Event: Nepal Earthquake
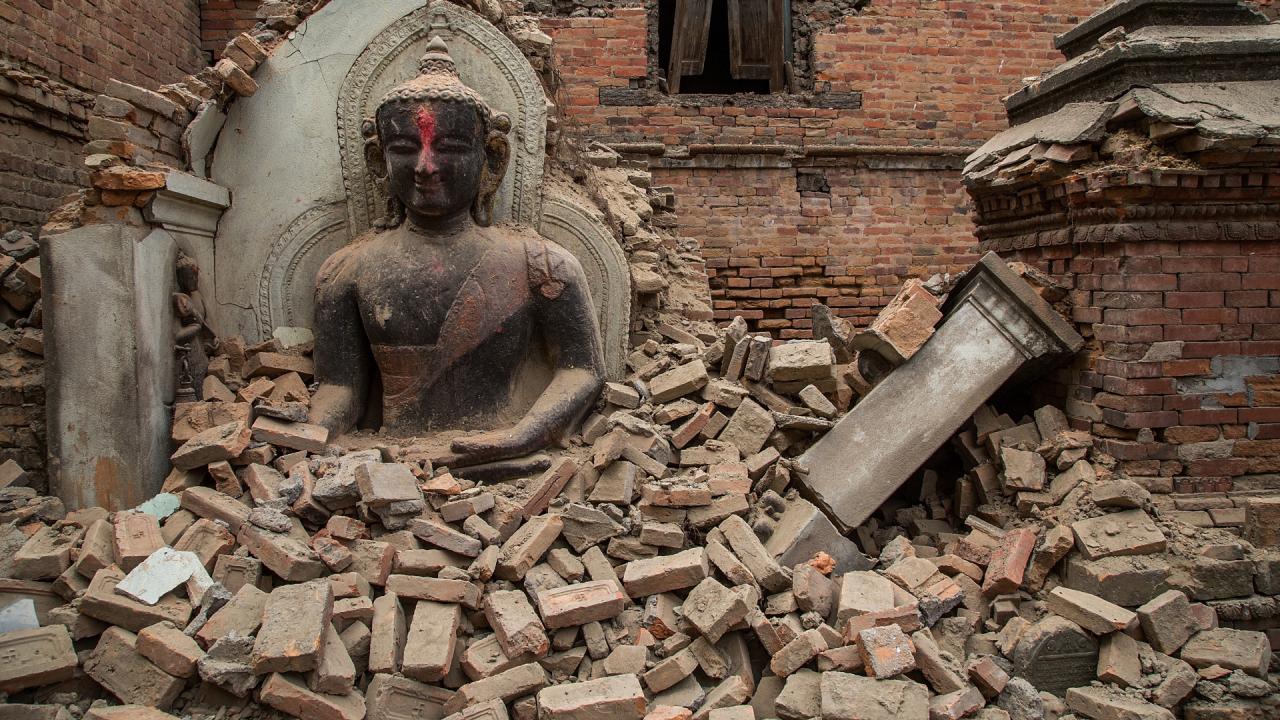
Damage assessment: damage